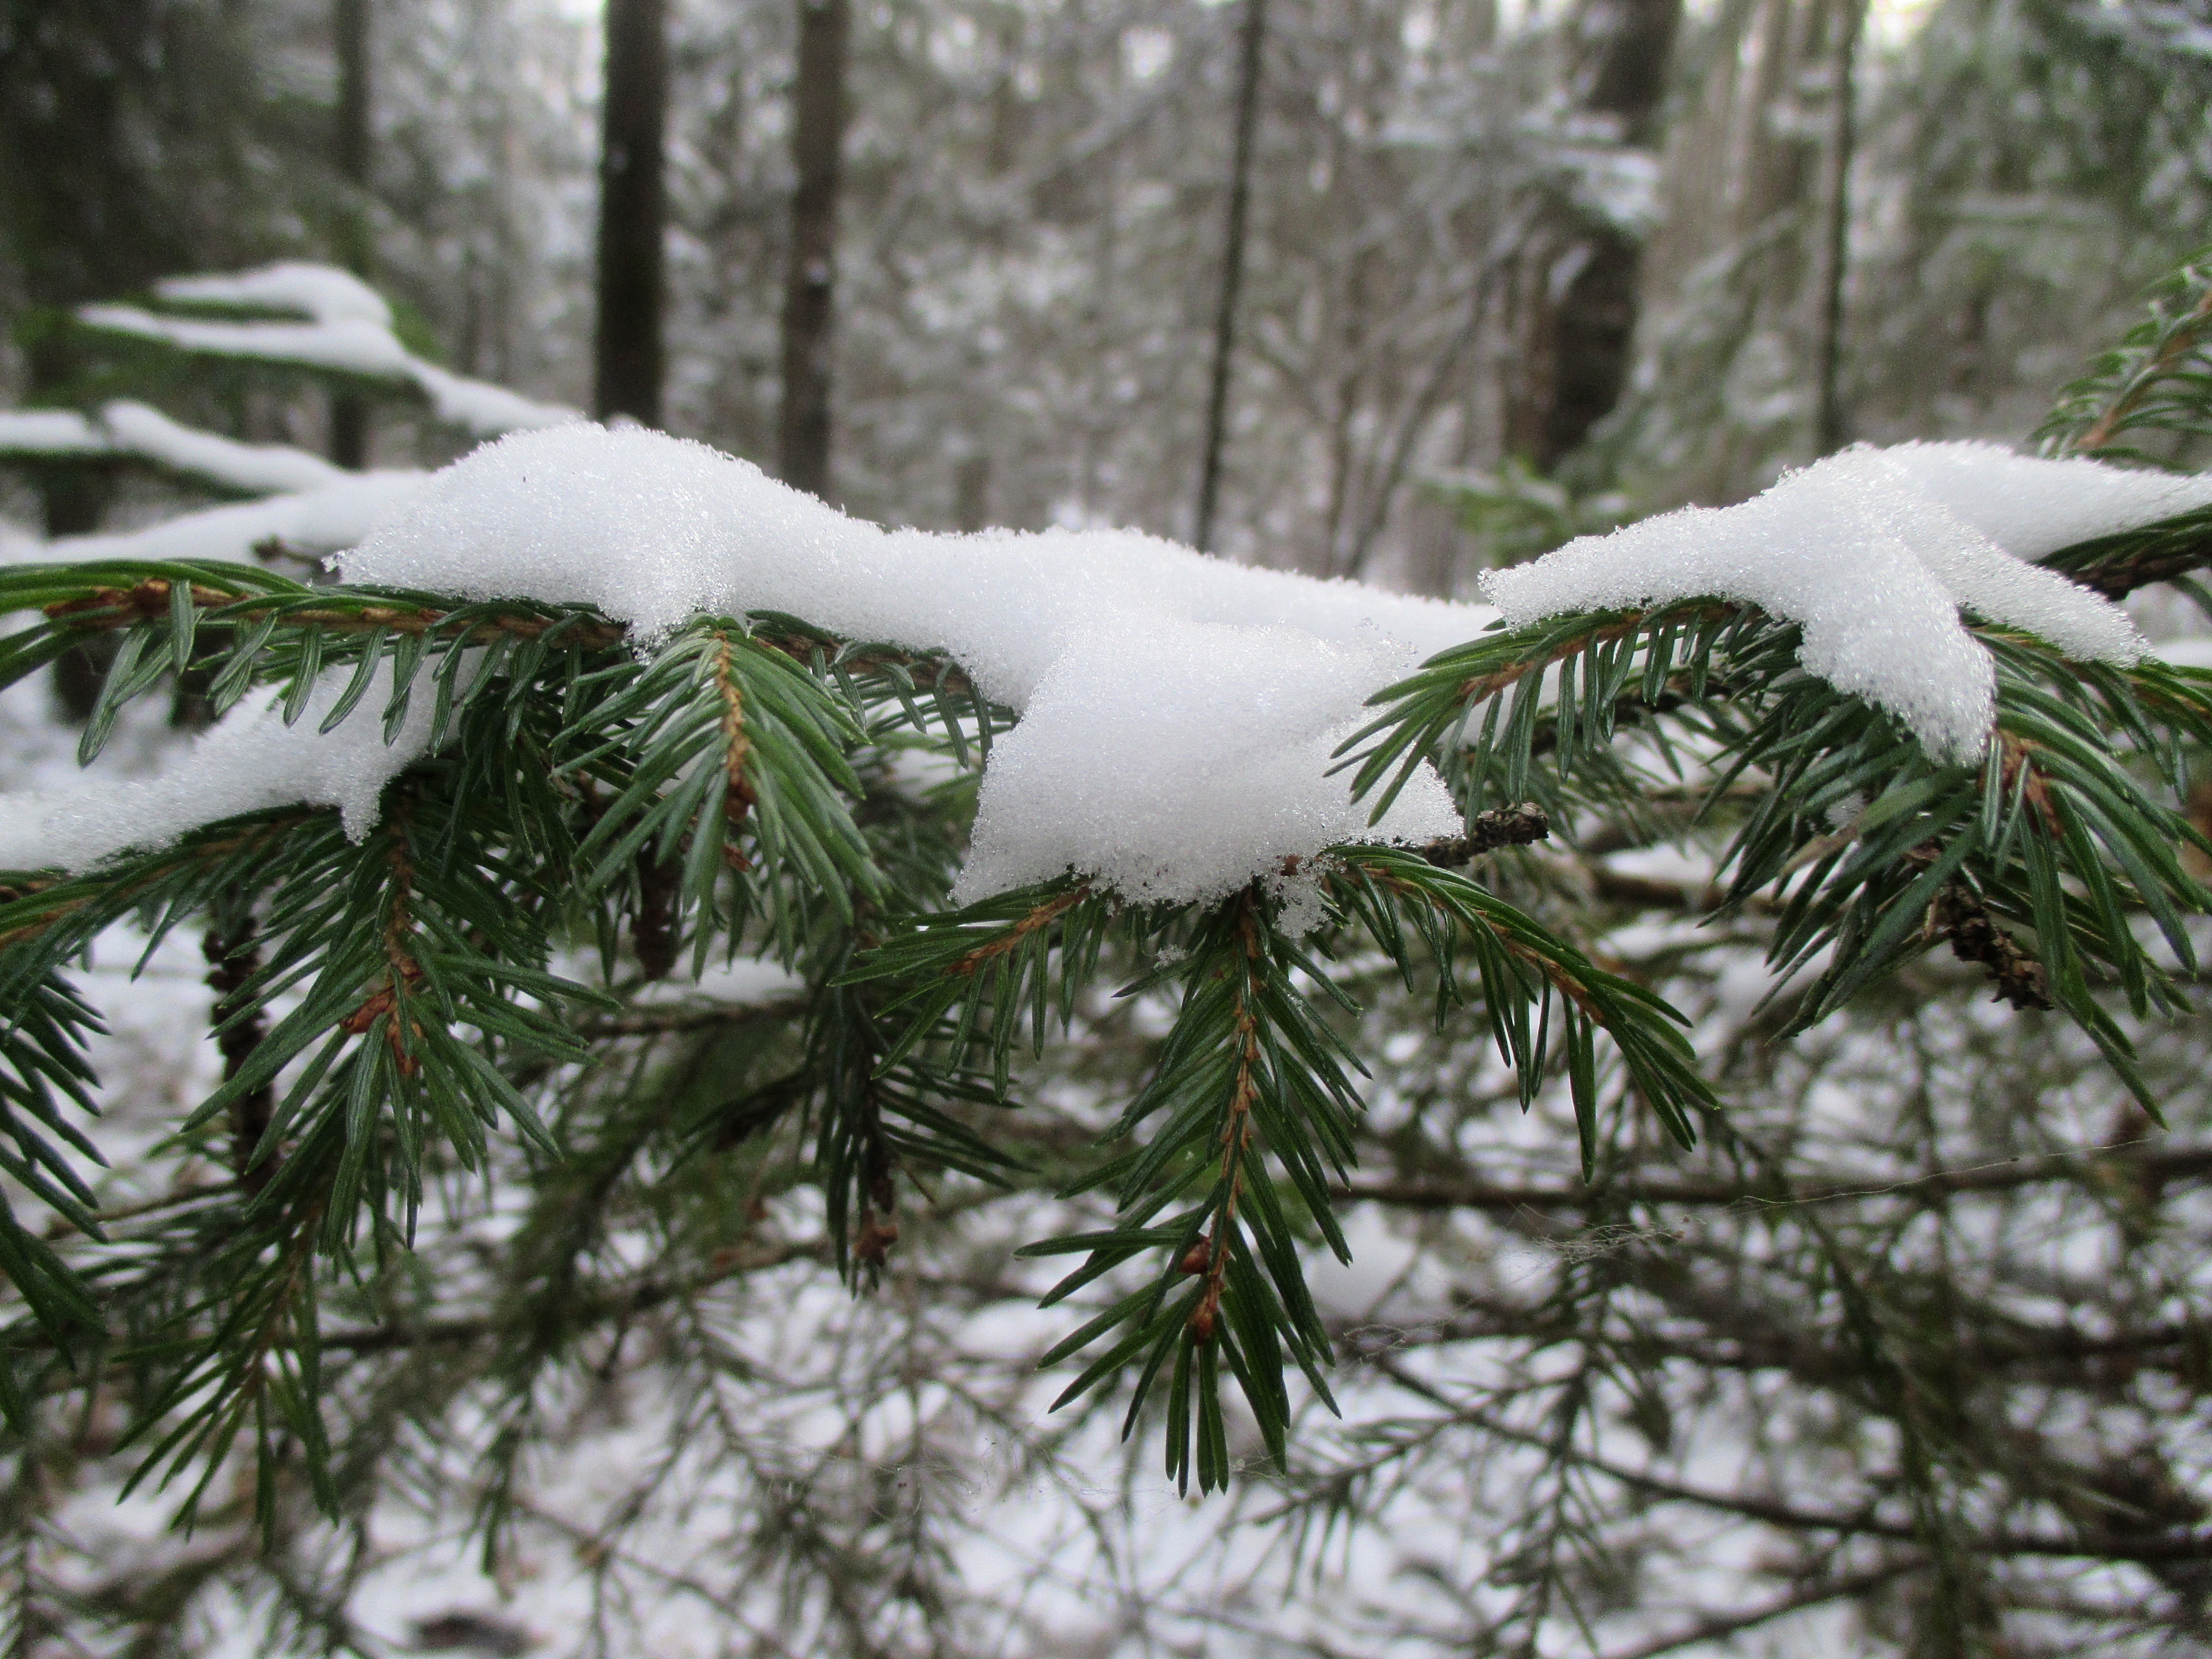
tree, nature, forest, branch, snow, cold, winter, plant, frost, evergreen, weather, fir, season, twig, conifer, trees, spruce, snow winter nature, freezing, the first snow, woody plant, land plant